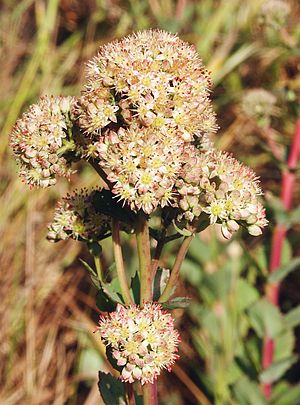
Stenurt (Hylotelephium)
Sankthansurt (Hylotelephium telephium).
Sankthansurt (Hylotelephium telephium).
Slægten Stenurt (Hylotelephium) er udbredt i Østasien og Europa. Det er sukkulente stauder med lav, opret vækst og tykke blade. Blomsterne er 5-tallige. Her nævnes kun de arter, som er vildtvoksende eller dyrkede i Danmark.